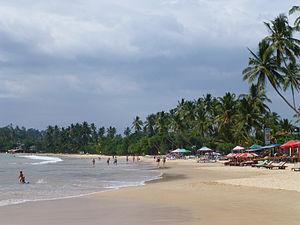
Plage de Mirissa (Sri Lanka)